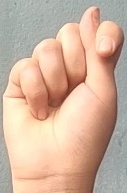
ASL sign: T